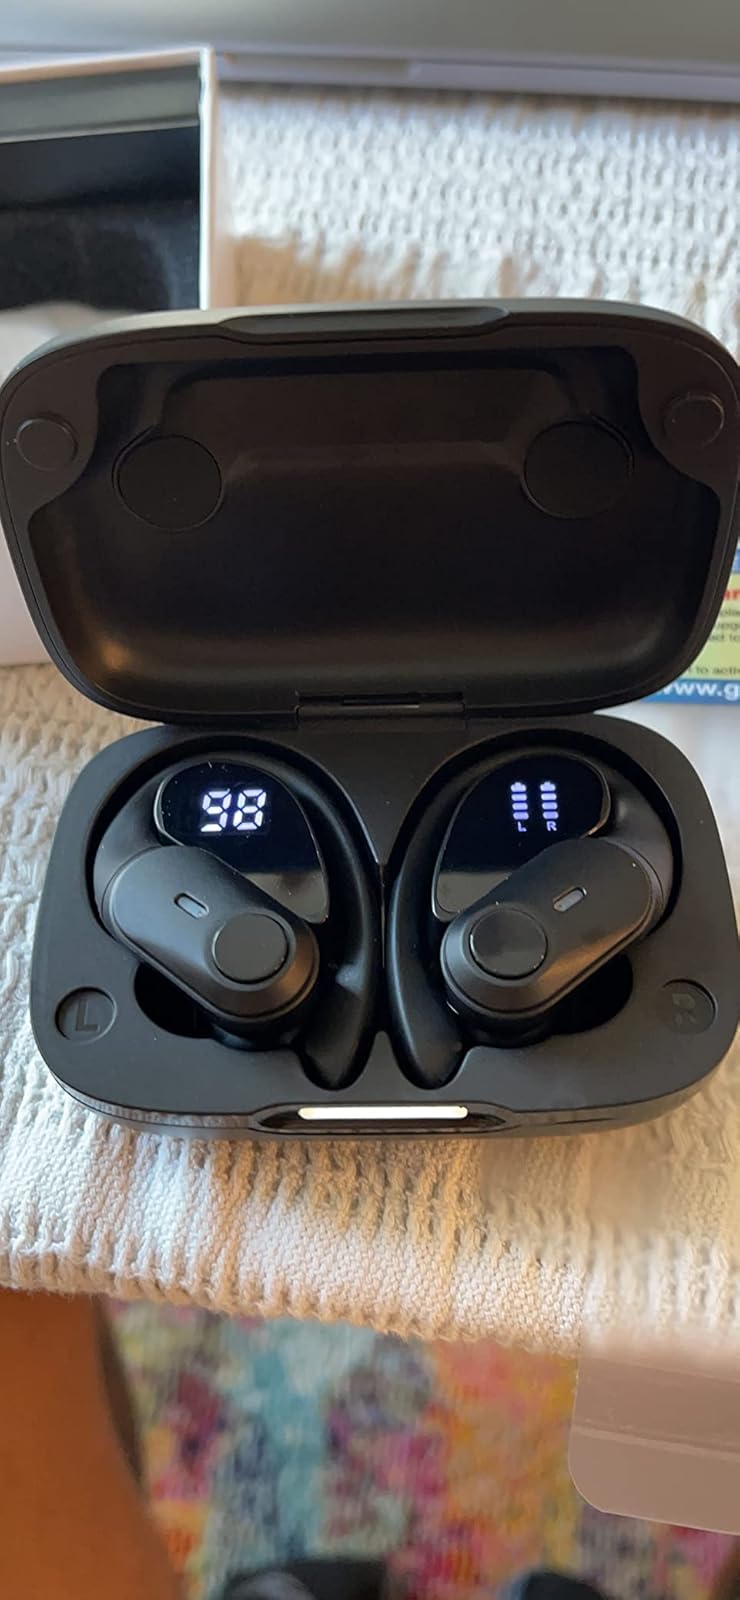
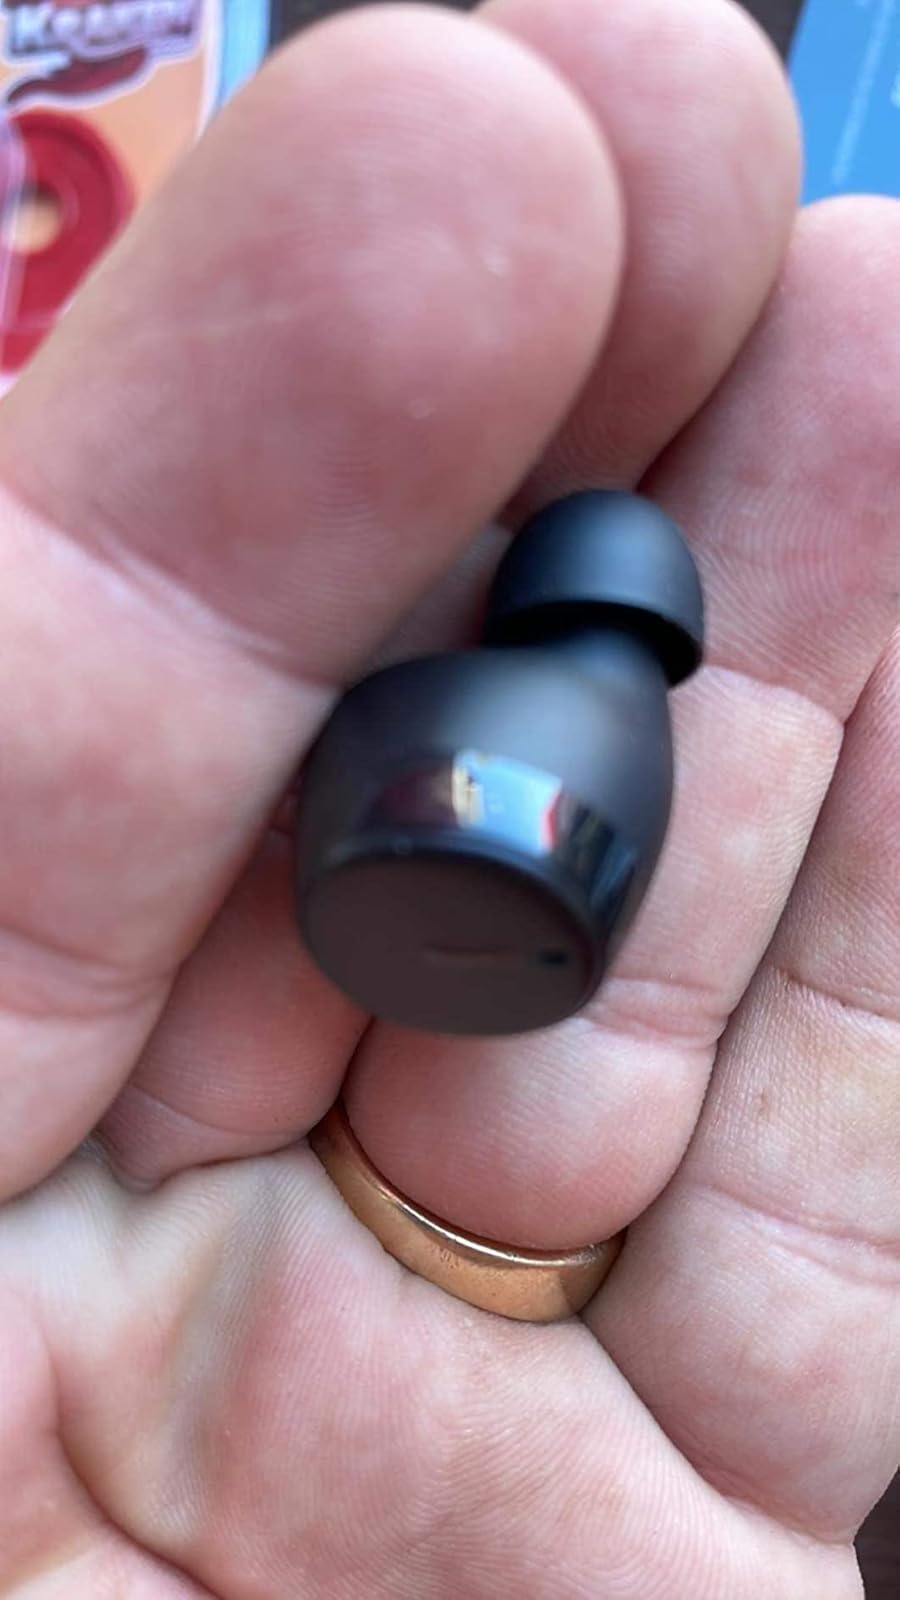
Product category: earbuds
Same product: no